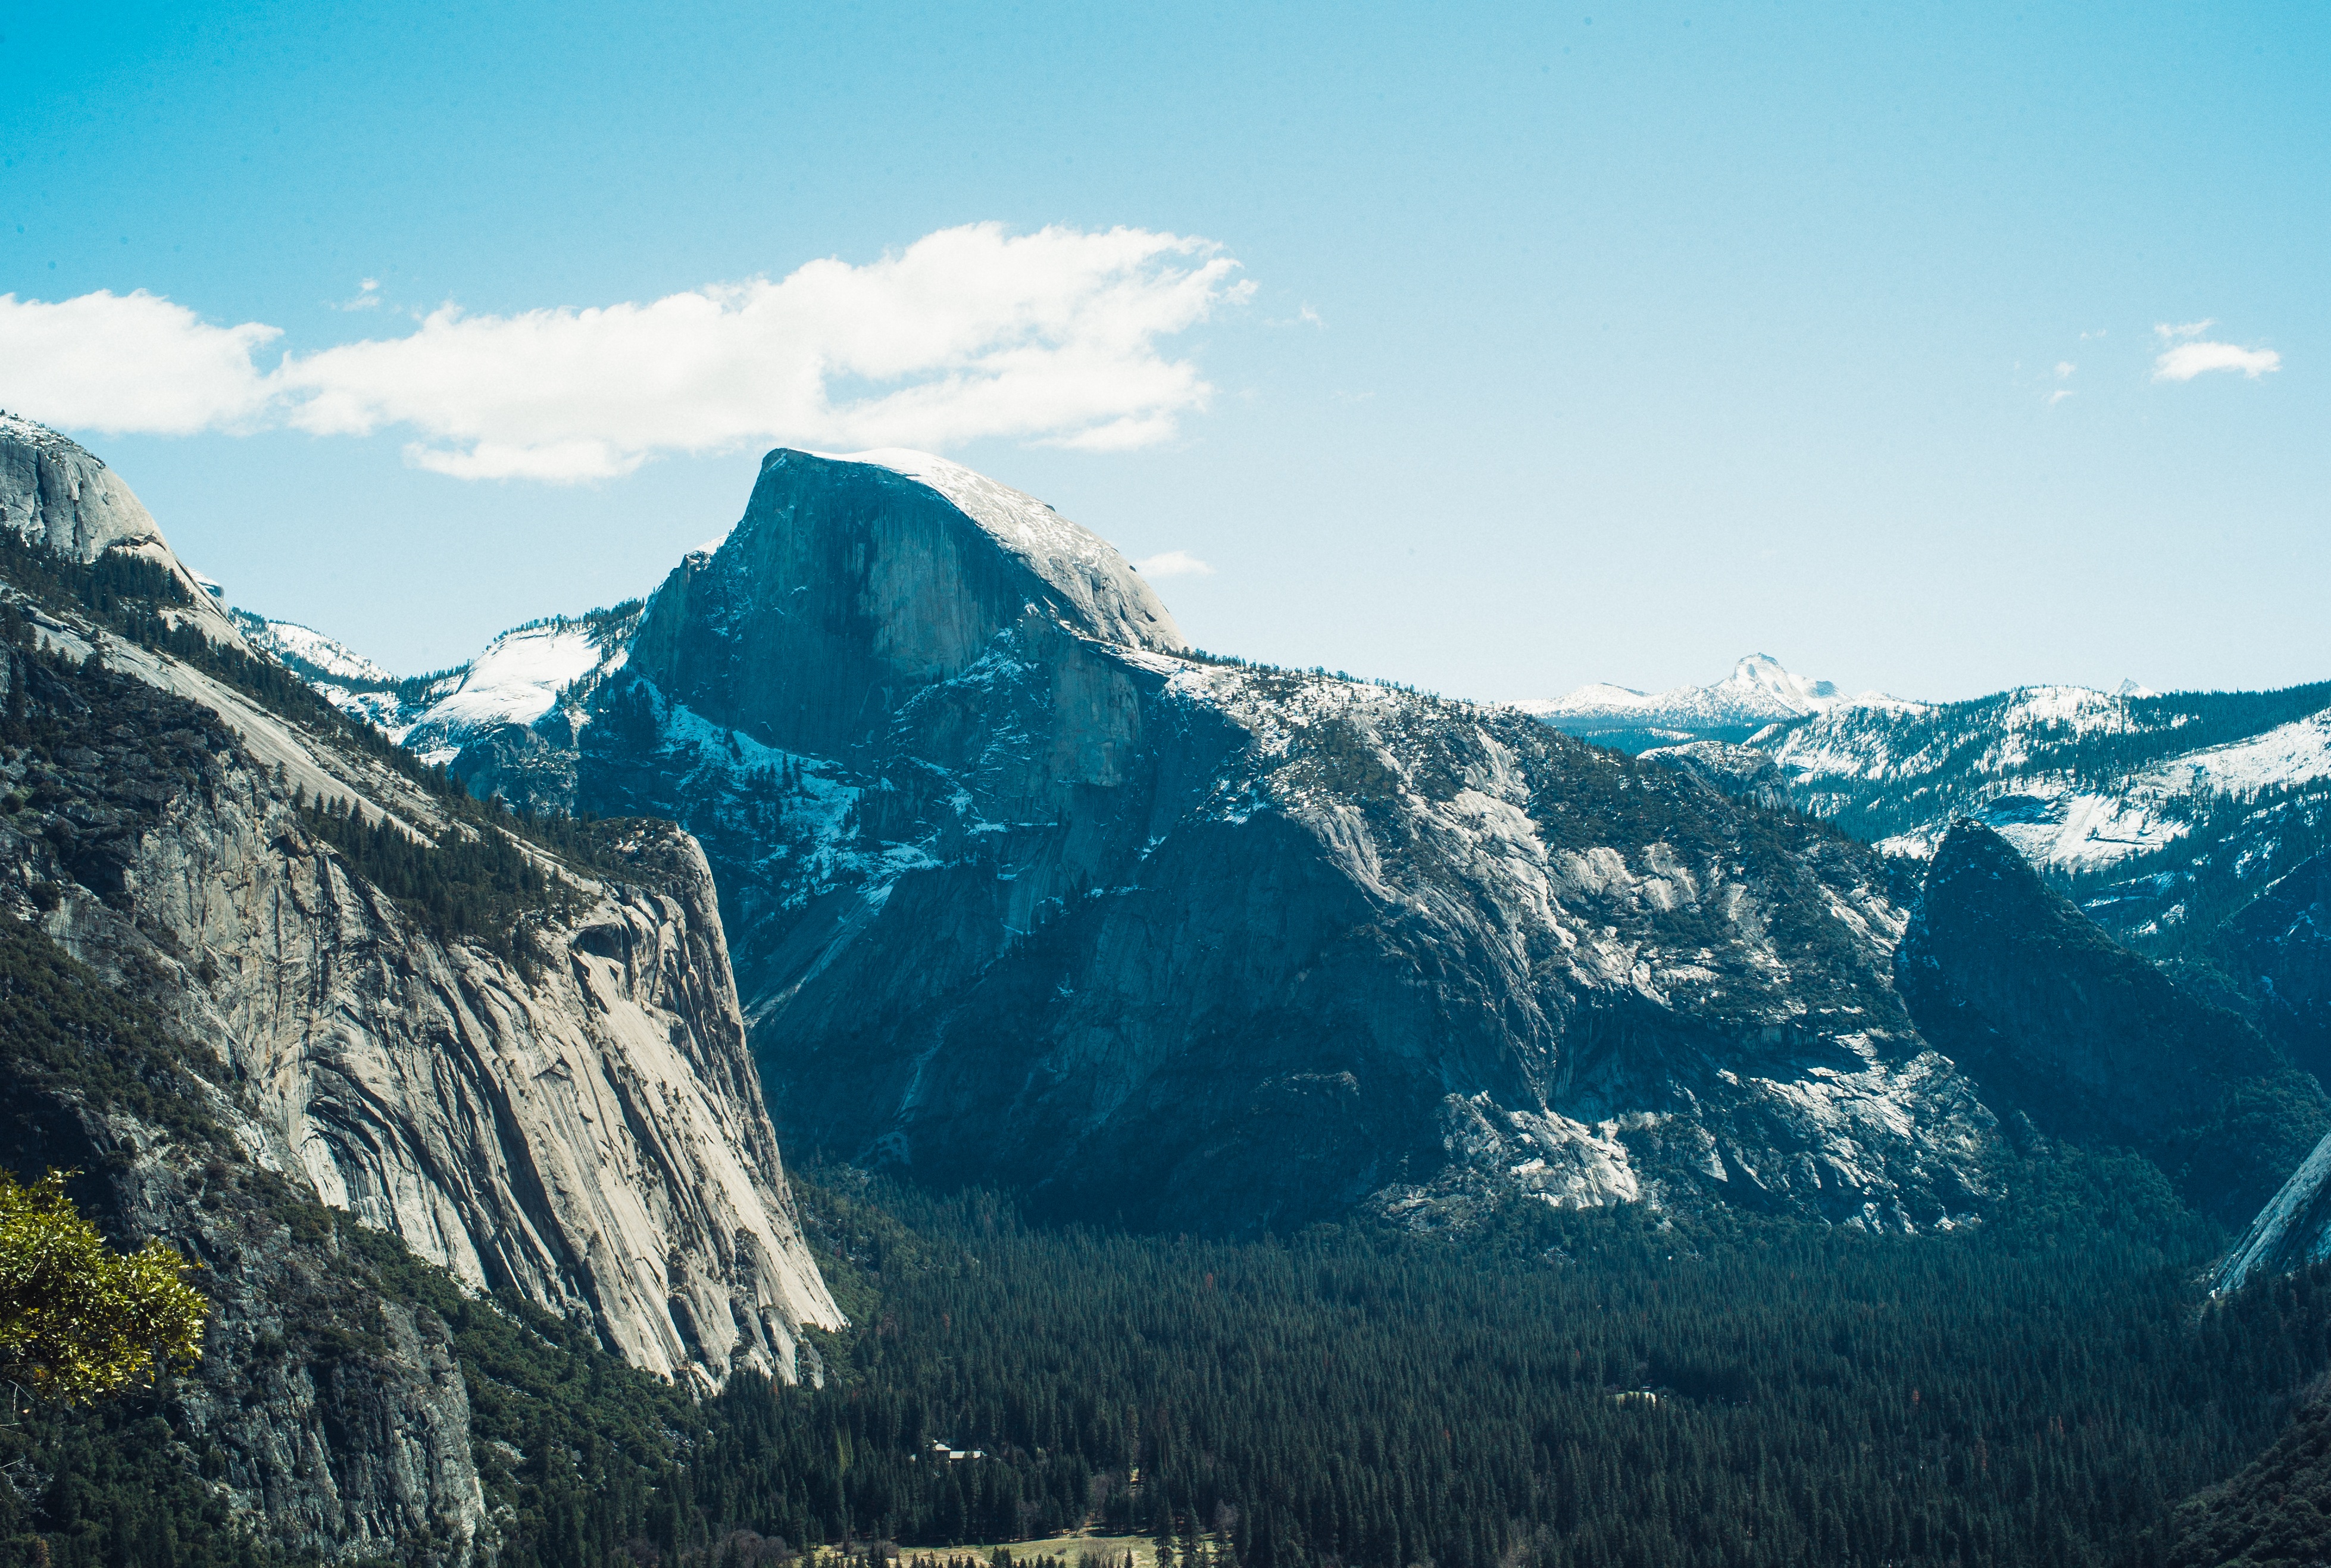
landscape, tree, nature, forest, outdoor, rock, mountain, sky, hiking, adventure, view, valley, mountain range, summer, travel, yosemite, scenic, hike, glacier, natural, park, usa, landmark, fjord, national park, california, ridge, half dome, national, alps, plateau, cirque, landform, mountain pass, geographical feature, mountainous landforms, glacial landform